Chadderton

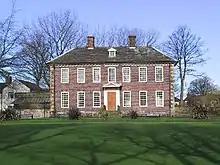
The Grade II* listed building 18th century Foxdenton Hall, a former manor house and mansion, with public gardens. It has been fully restored.

New markets in Europe and South America increased the demand for Britain's cheap cotton goods. Supplies of raw cotton were exported from plantations in the United States to Manchester. From the markets in Manchester, mill owners from Chadderton and neighbouring towns bought their cotton to be processed into yarn and cloth. Supplies were cut during the Lancashire Cotton Famine of 1861–65 as a result of the American Civil War, leading to the formation of the Chadderton Local Board of Health in 1873, whose purpose was to ensure social security and maintain hygiene and sanitation in the locality following the crisis. Despite a brief economic depression, the urban growth of Chadderton accelerated after the famine. The profitability of factory based cotton spinning meant that much of Chadderton's plentiful cheap open land, used for farming since antiquity, vanished under distinctive rectangular multi-storey brick-built factories—35 by 1891. Chadderton's former villages and hamlets agglomerated as a mill town around these factories and a network of newly created roads, canals and railways. The Chadderton landscape was "dominated by mill chimneys, many with the mill name picked out in white brick". Neighbouring Oldham (which by the 1870s had emerged as the largest and most productive mill town in the world) encroached upon Chadderton's eastern boundary, urbanising the town and surrounds, and forming a continuous urban cotton-spinning district with Royton, Lees and Shaw and Crompton—the Oldham parliamentary constituency—which at its peak was responsible for 13 per cent of the world's cotton production. These Victorian era developments shifted the commercial focus away from Chadderton Fold to the major arterial Middleton Road, by Chadderton's eastern boundary with Oldham. Sixty cotton mills were constructed in Chadderton between 1778 and 1926, and 6,000 people, a quarter of Chadderton's population, worked in these factories by the beginning of the 20th century. Industries ancillary to cotton spinning, such as engineering, coal mining, bleaching and dyeing became established during this period, meaning the rest of Chadderton's population were otherwise involved in the sector. Philip Stott was a Chadderton-born architect, civil engineer and surveyor of cotton mills. Stott's mills in Chadderton were some of the largest to be built in the United Kingdom, multiplying the town's industrial capacity and in turn increasing its population and productivity.